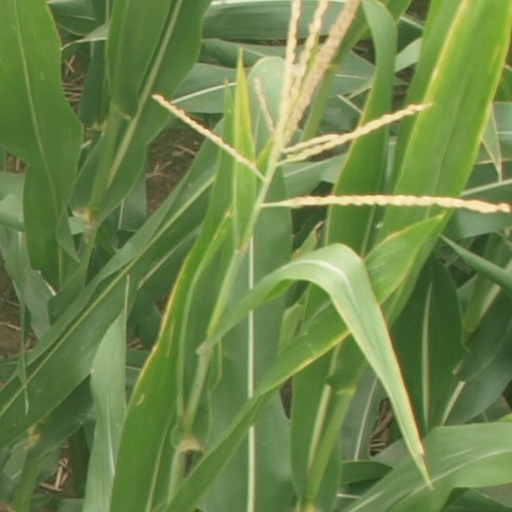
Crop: maize; corn